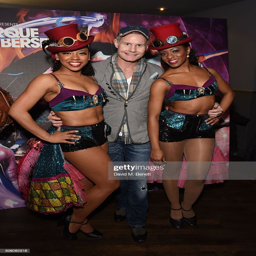
classical artist attends the performance at .